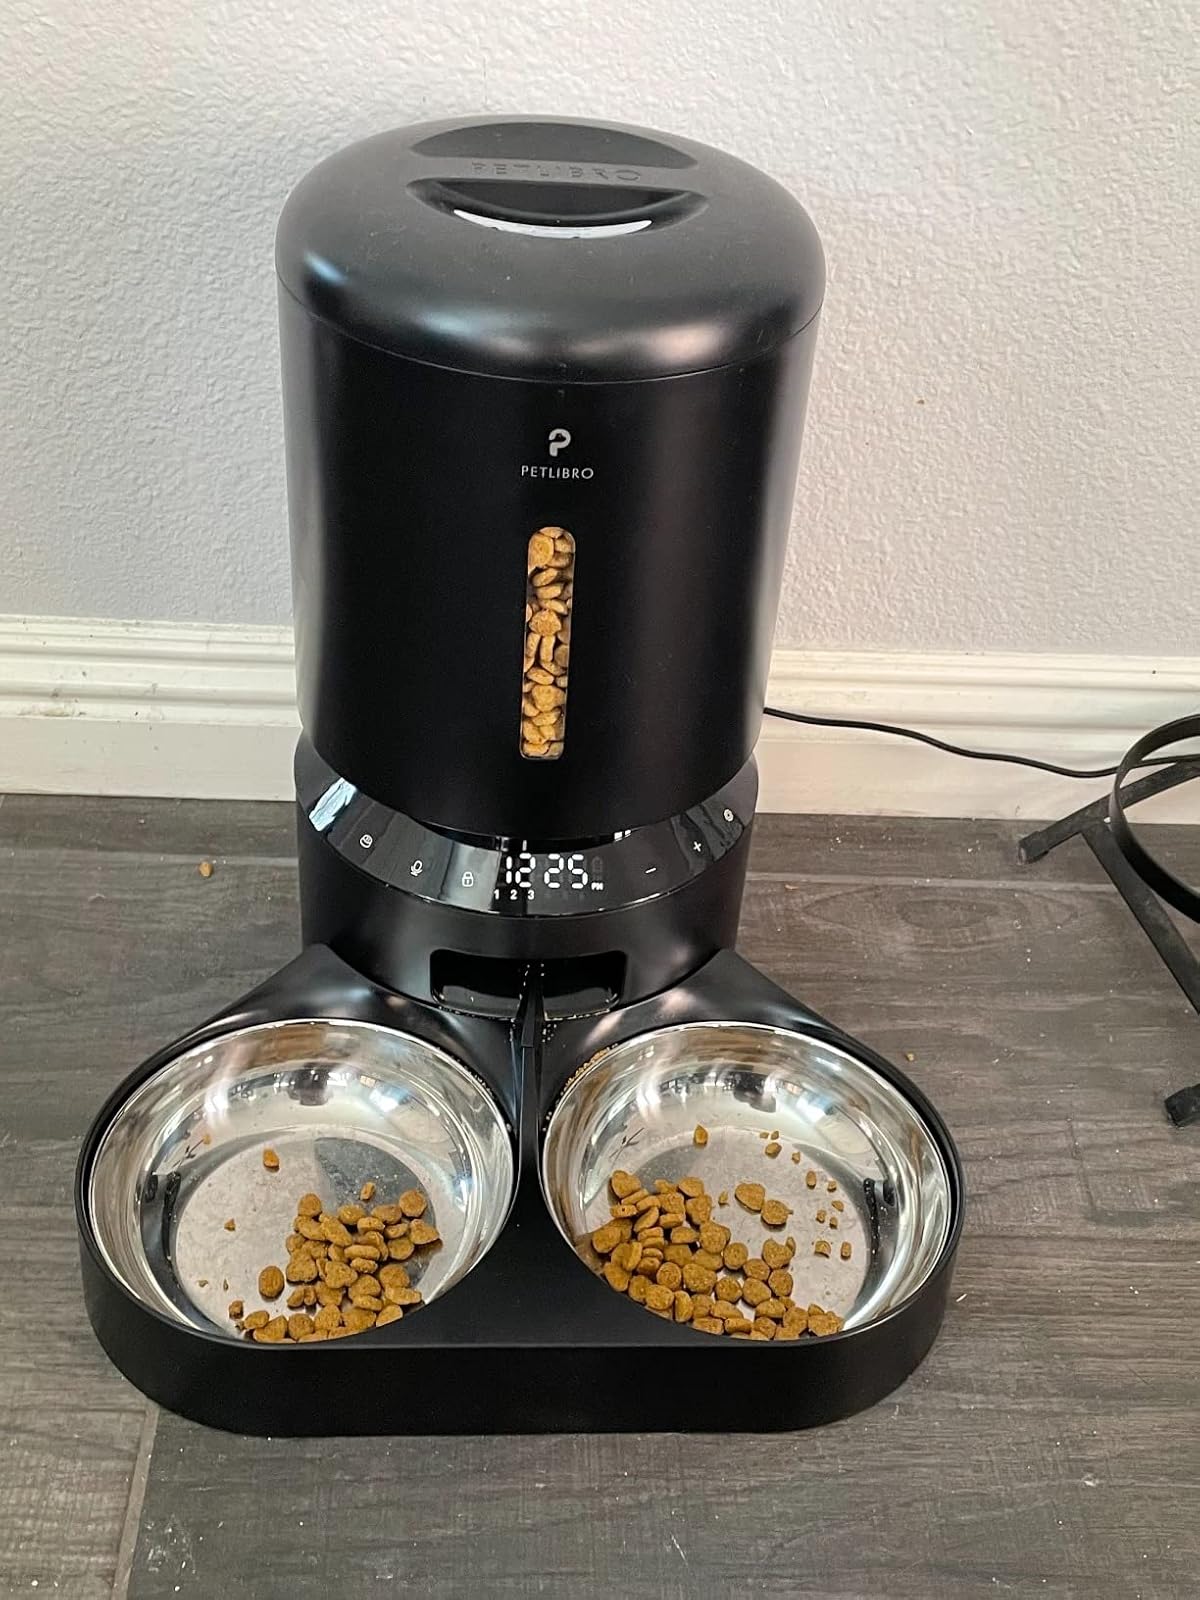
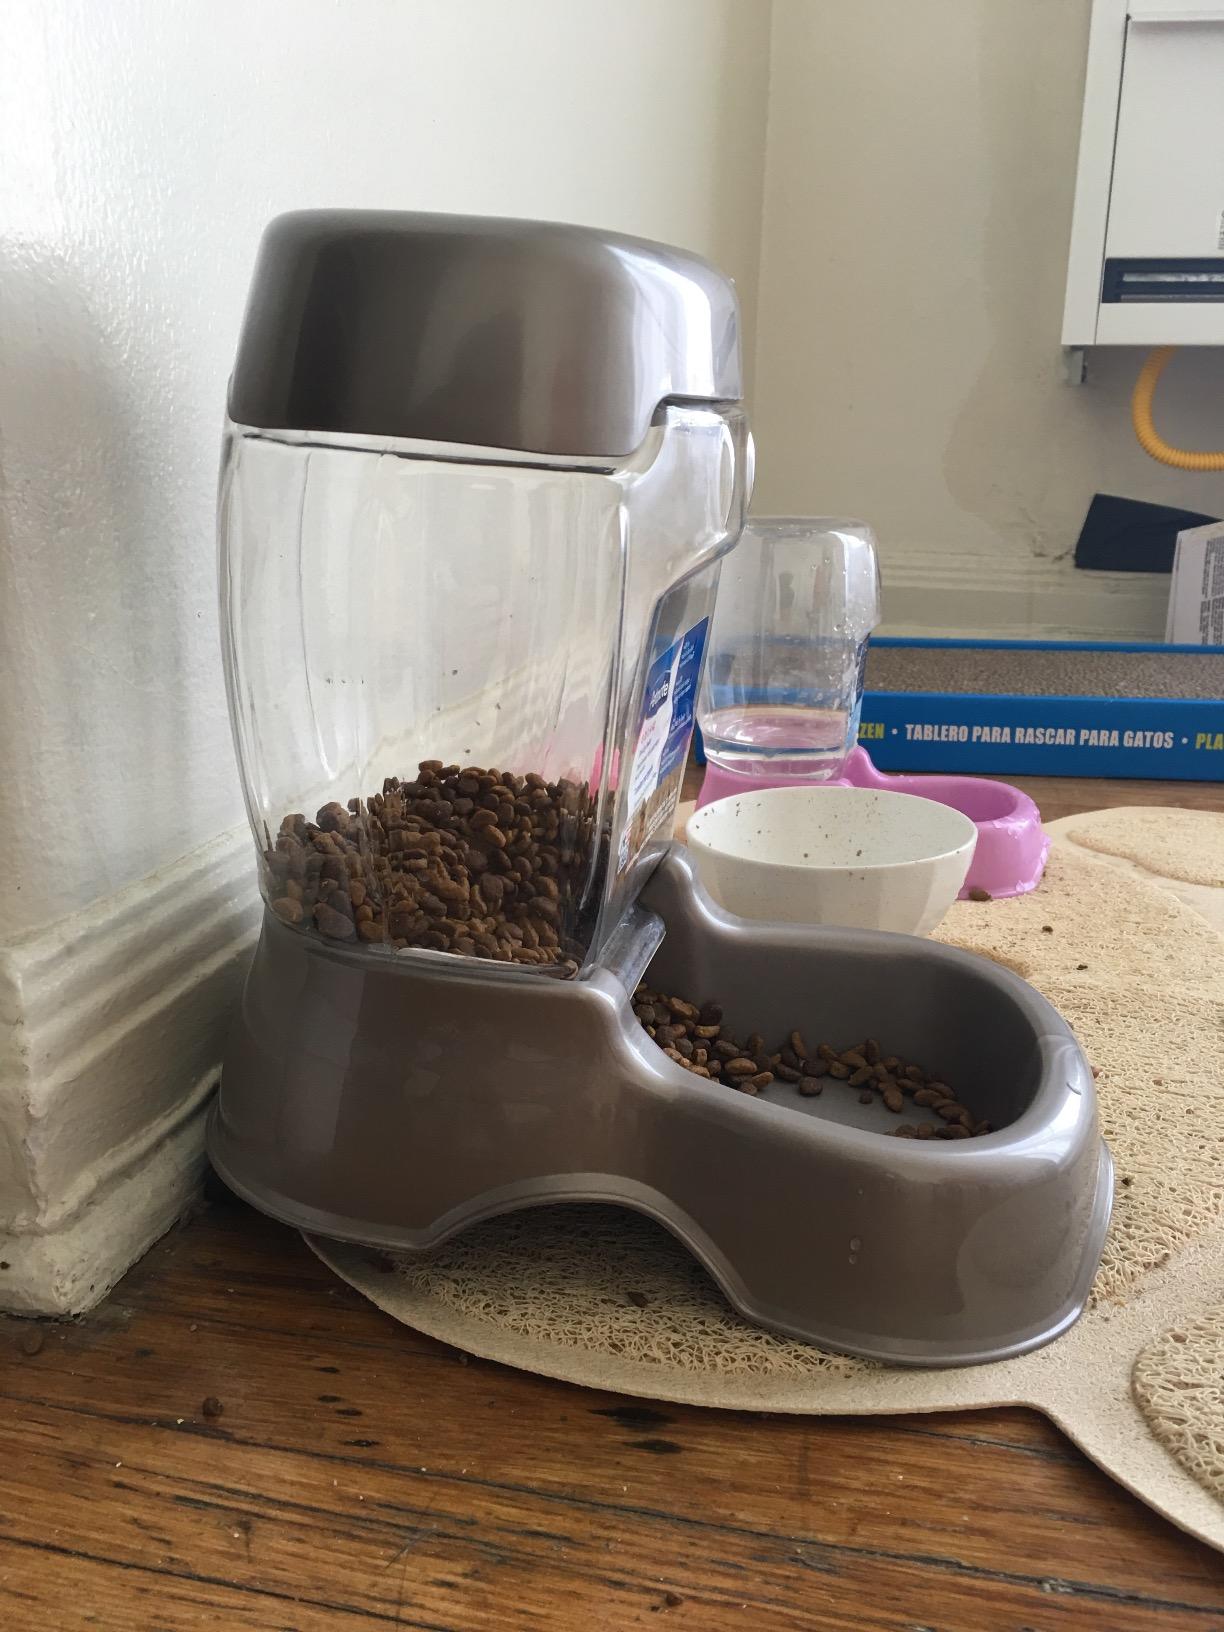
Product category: items_feeder
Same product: no